Nasser Chamed

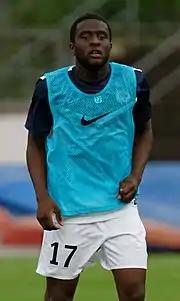
Chamed with Châteauroux in 2014

Nasser Chamed (born 4 October 1993) is a professional footballer who plays as a winger. Born in France, he plays for the Comoros national team.